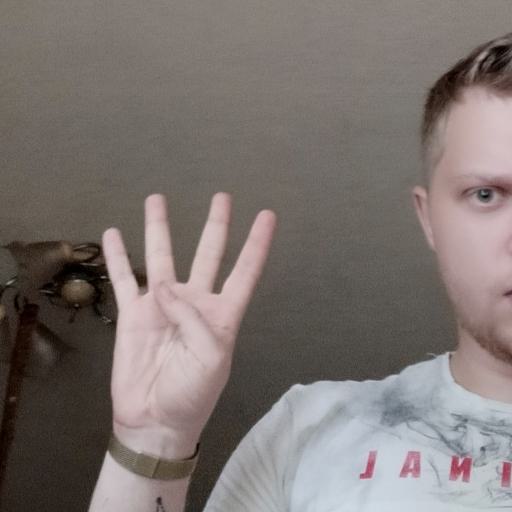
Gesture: four